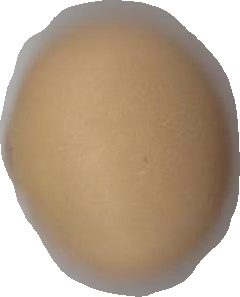
Variety: Grobogan